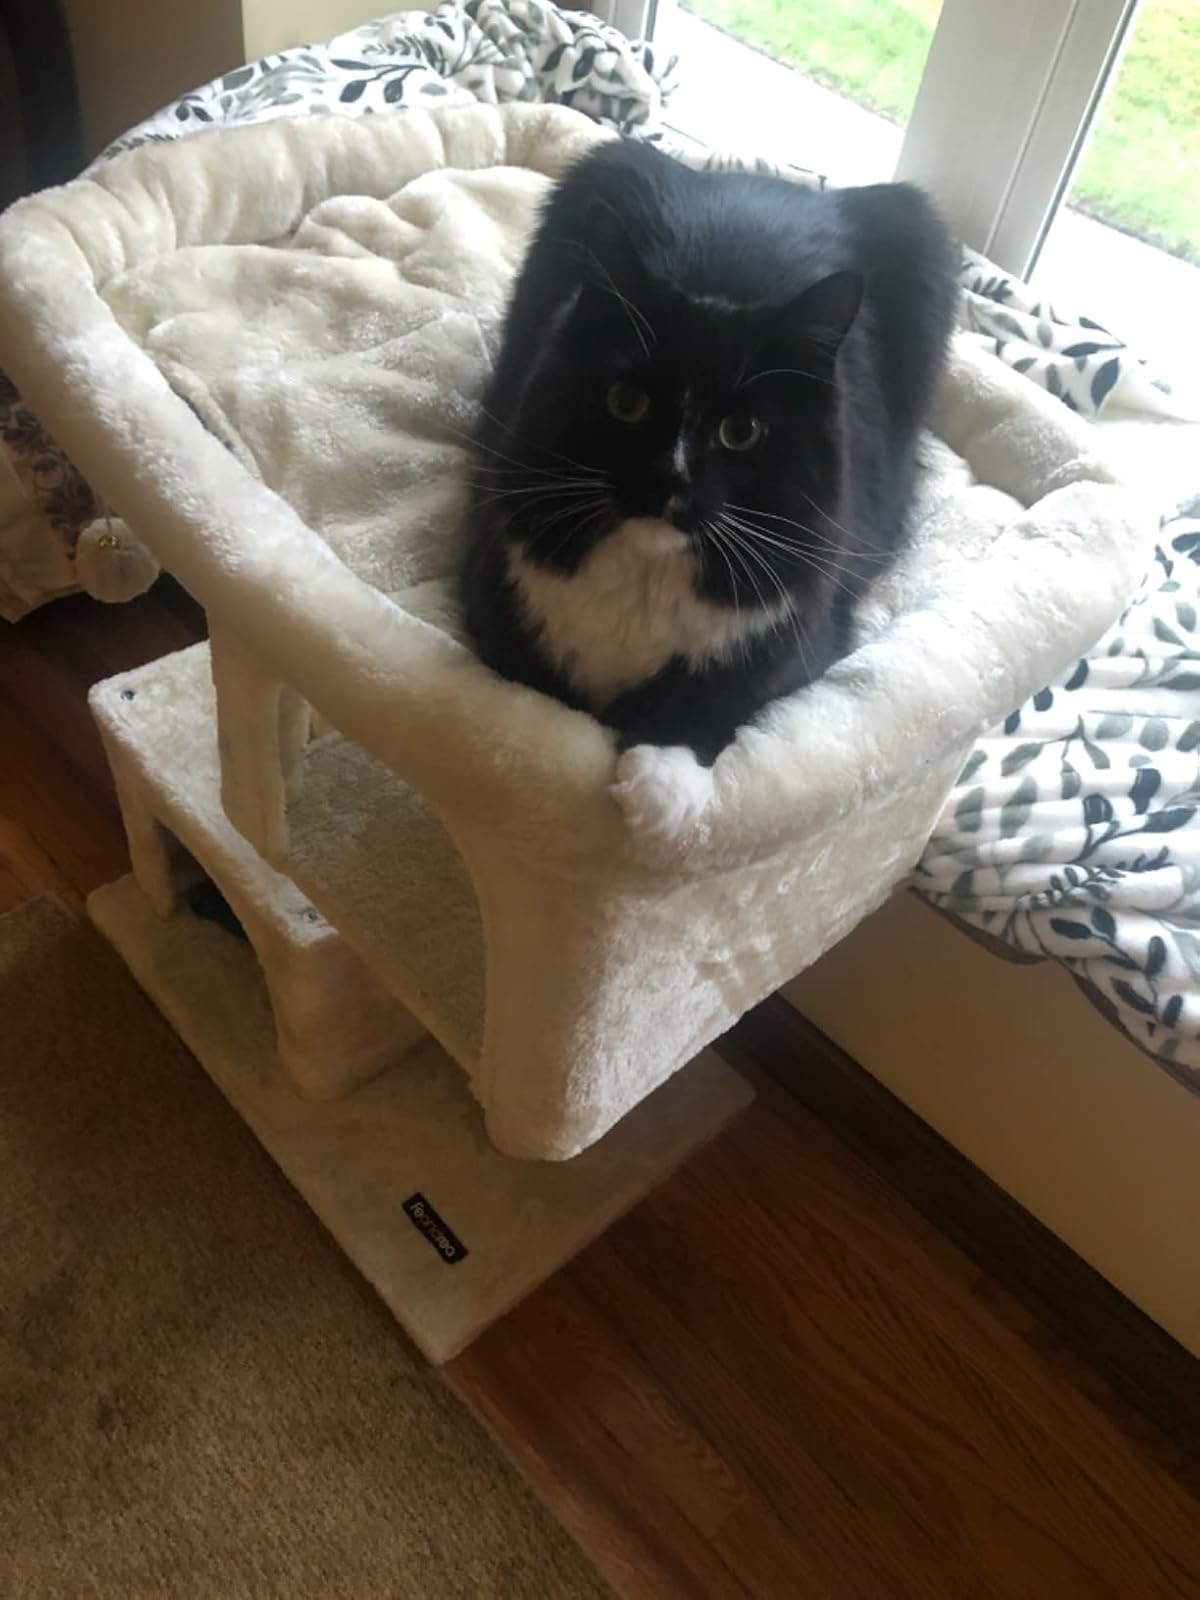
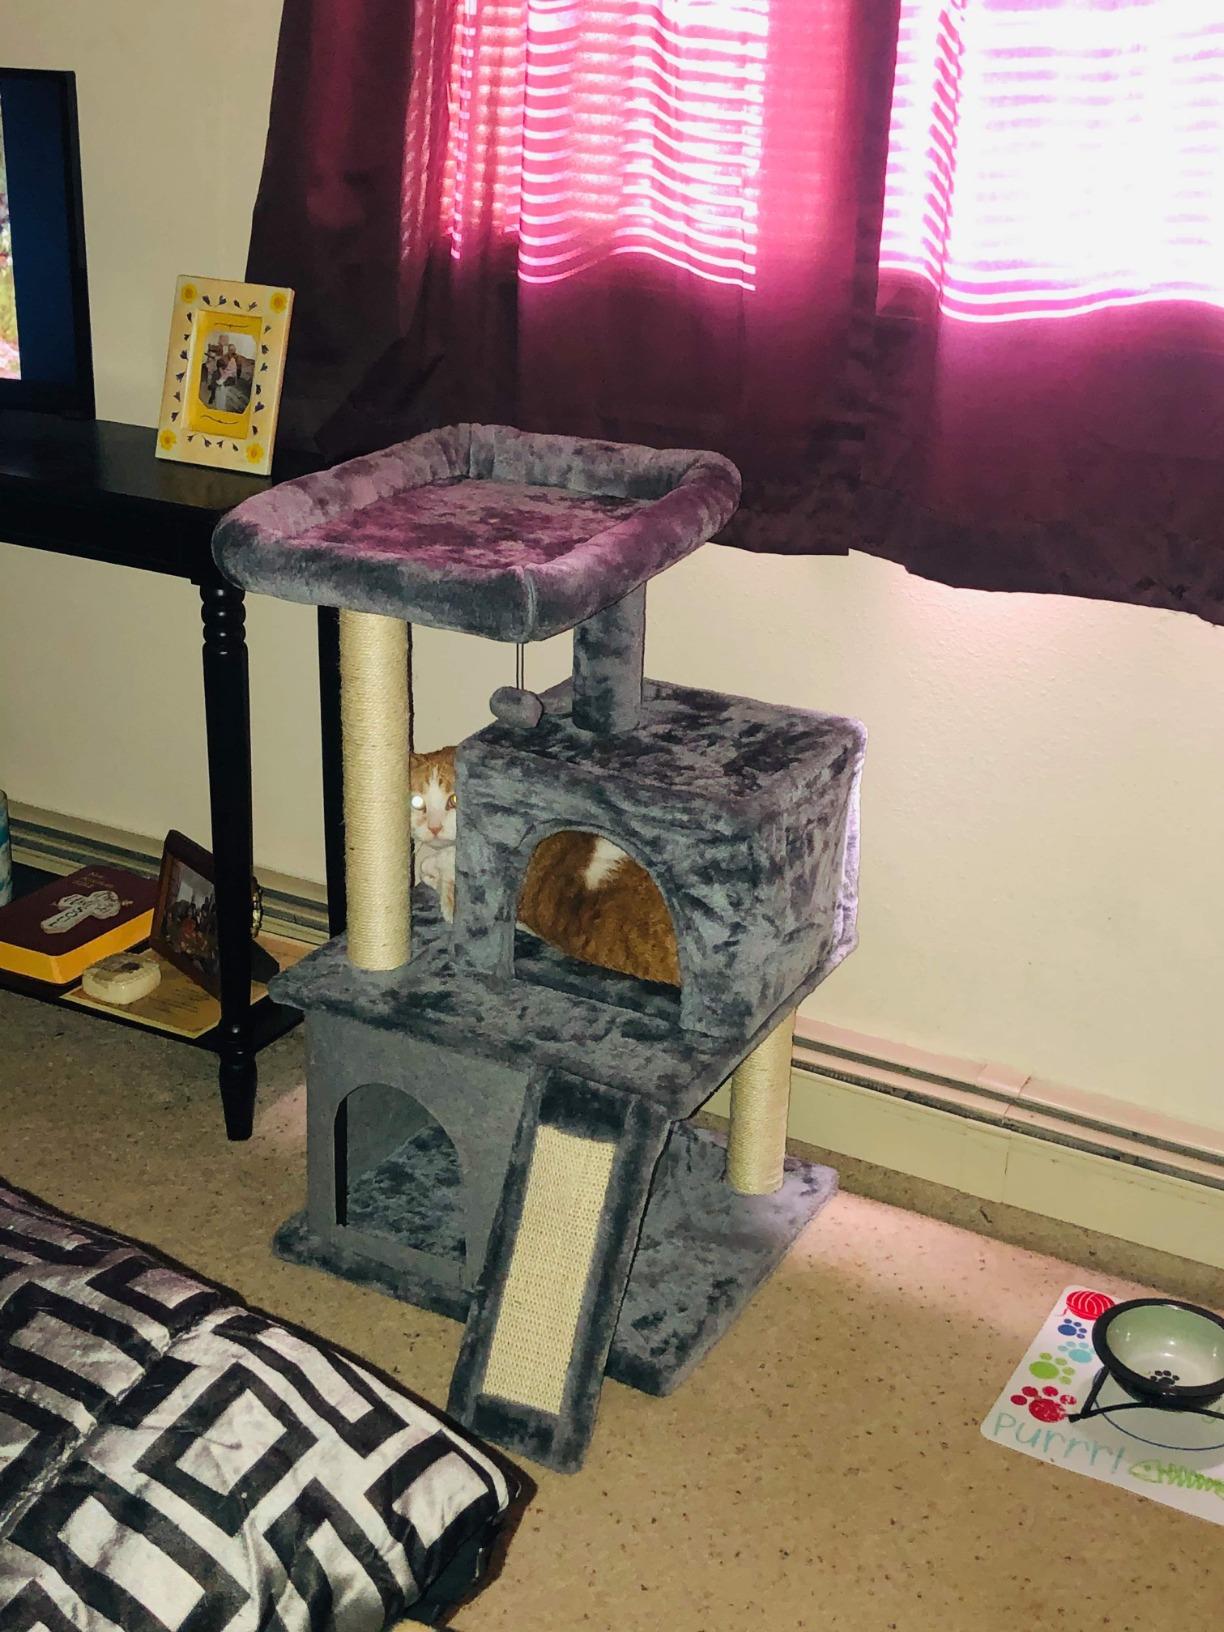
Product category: items_cat tree
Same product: no